Independent Air Flight 1851

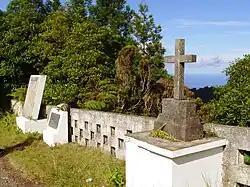

The altimeters found at the crash site had an exhibited pressure of 1028 and 1026 hPa, and their height read . The overestimation of pressure by 9 hPa led to an overestimation of readings by , but taking into account the distance to the summit and the height of trees growing on the mountain, it was concluded that this difference did not contribute to the accident.